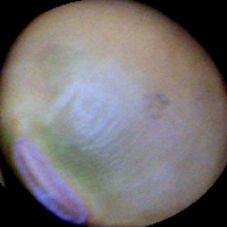
Label: Immature